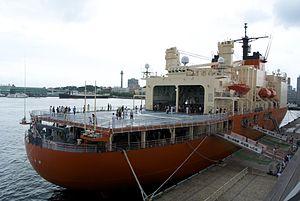
Le Shirase est un brise-glaces, navire auxiliaire de la Force maritime d'autodéfense japonaise. Il s'agit du quatrième brise-glace du Japon pour les expéditions dans l'Antarctique. Il a hérité son nom de son prédécesseur Shirase.